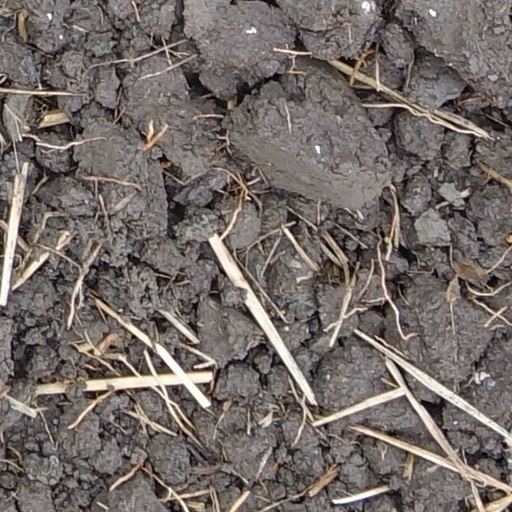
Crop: wheat